Rock 'n' Roll Guns for Hire: The Story of the Sidemen

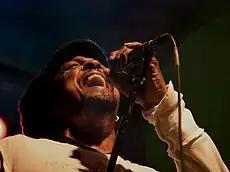
The Rolling Stones Bernard Fowler

Another sideman interviewed for the film was Bernard Fowler, who has worked with the Rolling Stones for 30 years. He says in the film, that when he hits the stage, "it's where perspective is most needed ... I can make myself invisible most of the time, and I prefer to be". He tells an amusing anecdote where he recalls walking into some club, "and some guy says, that's Bernard Fowler, he's a backup singer for the Rolling Stones, and another guy says back, bullshit, ain't no black people in the Rolling Stones". Ronnie Wood says Fowler "brings a reliability to Mick", while Charlie Watts says he is one of the "best undiscovered voices in America".